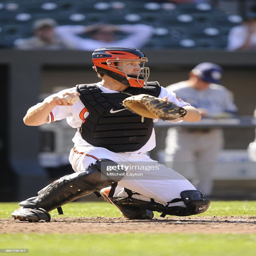
# looks on during a baseball game against sports team .